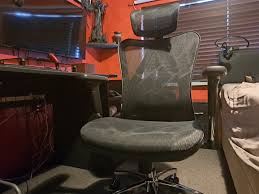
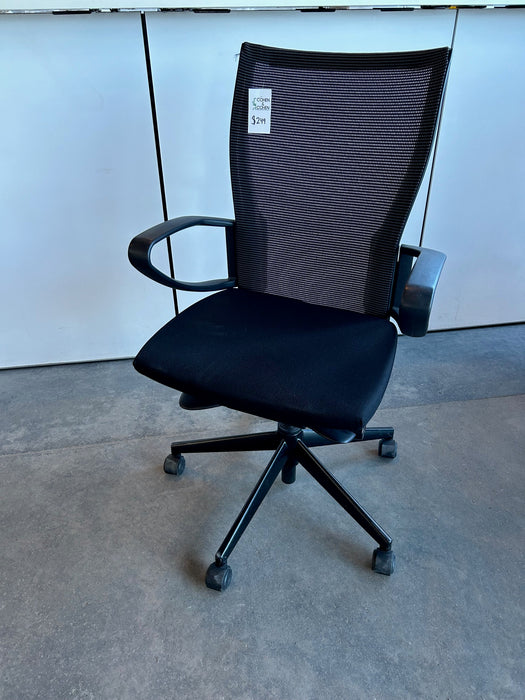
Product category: items_chair
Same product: no